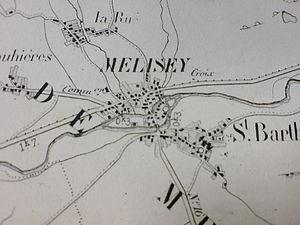
Photographie de Melisey sur l'Atlas Cantonal des communes de Haute-Saône, 1858
Mélisey est une commune française située dans le département de la Haute-Saône, en région Bourgogne-Franche-Comté. Elle est le siège de la communauté de communes des mille étangs.